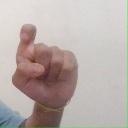
अक्षर: इ